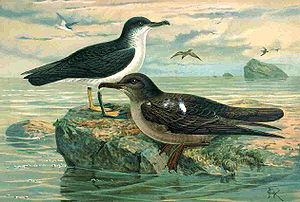
Almindelig skråpe
Almindelig skråpe (t.v.) og sodfarvet skråpe (t.h.)
Almindelig skråpe (t.v.) og sodfarvet skråpe (t.h.)
Almindelig skråpe er en fugl i ordenen af stormfugle.